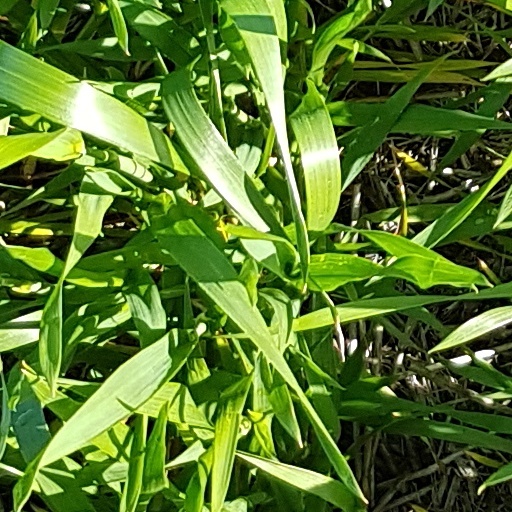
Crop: wheat